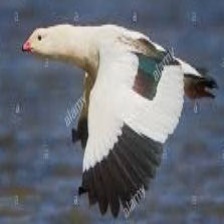
Species: ANDEAN GOOSE
Scientific name: CHLOEPHAGA MELANOPTERA
ImageNet parent category: goose